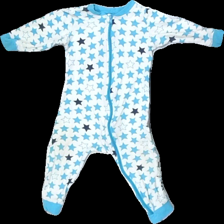
View: front
Type: Top
Category: Children
Brand: Kappahl
Colors: White, Blue
Material: 100% bomull
Pattern: Other
Cut: Regular
Size: 74
Season: All
Stains: Major
Damage: smutsigt
Damage location: top center
Damage 2: smutsigt
Damage 2 location: middle center
Damage 3: smutsigt
Damage 3 location: bottom center
Price range: <50
Recommended usage: Export
Description: body med tryck
Comment: urtvättat och missfärgad